Macintosh 512K

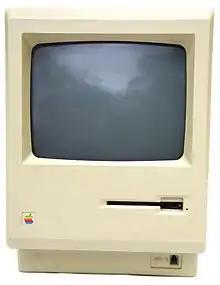

The Macintosh 512K is a personal computer that was designed, manufactured and sold by Apple Computer from September 1984 to April 1986. It is the first update to the original Macintosh 128K. It was virtually identical to the previous Macintosh, differing primarily in the amount of built-in random-access memory. The increased memory turned the Macintosh into a more business-capable computer and gained the ability to run more software. It is the earliest Macintosh model that can be used as an AppleShare server and, with a bridge Mac, communicate with modern devices.